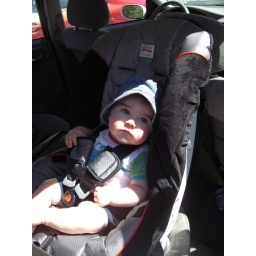
Gabe in his new big boy car seat - mar15 - week28